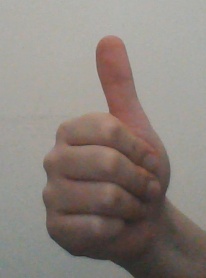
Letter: aleff